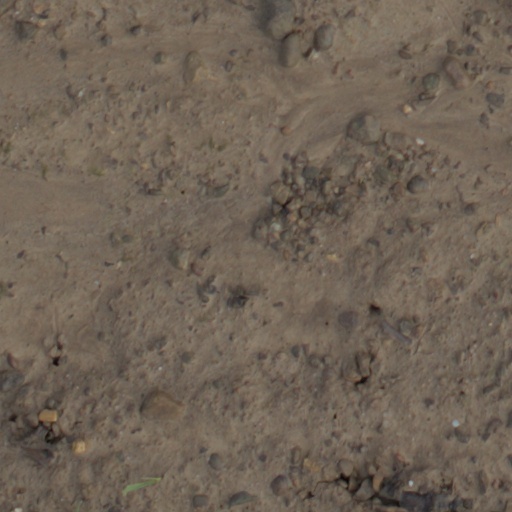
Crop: wheat